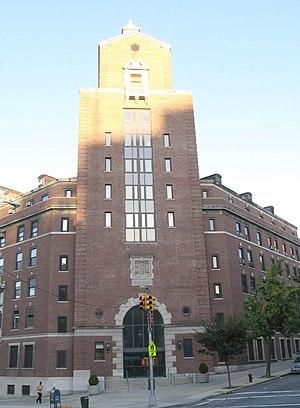
Le judaïsme Massorti est un des courants du judaïsme contemporain. Développé sur les bases du judaïsme positif-historique défini par Zecharias Frankel, il revendique une Halakha évolutive, adaptée aux contraintes de la vie moderne tout en conservant un cadre traditionnel notamment quant au culte.
Le Jewish Theological Seminary of America, connu auprès de la communauté juive sous l'acronyme JTS est un établissement privé d'enseignement supérieur religieux de New York, qui fait partie des principaux centres universitaires du mouvement Massorti. Avec l'American Jewish University de Los Angeles, le Seminario Rabínico Latinoamericano de Buenos Aires et le Schechter Institute of Jewish Studies de Jérusalem, il constitue ainsi l'un des principaux séminaires rabbiniques du mouvement. Il fut créé en 1886, et son nom est dû à l'ancien « Séminaire théologique juif » de Breslau qui a disparu depuis.